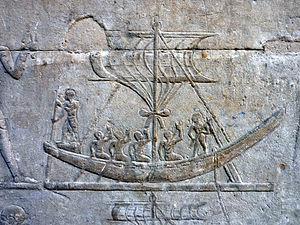
Bas-relief dans la cour péristyle, temple d'Edfou, Égypte